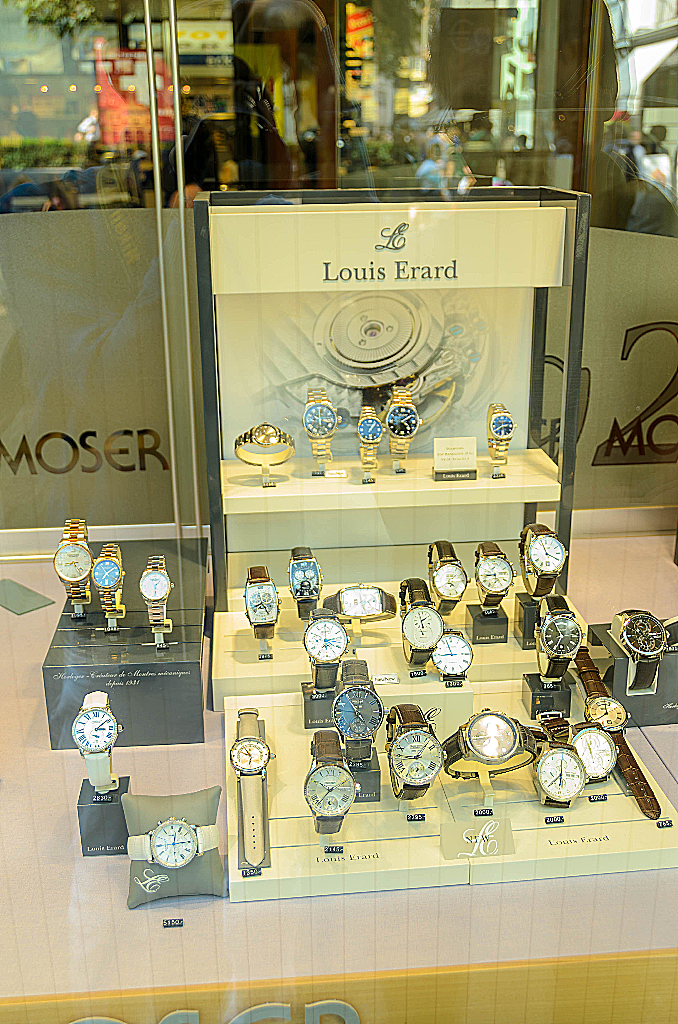
Distortion: oversharpen